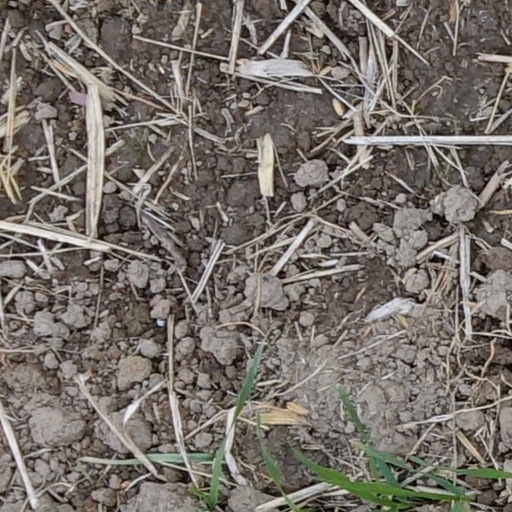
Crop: wheat